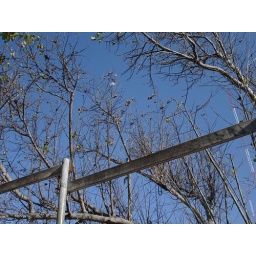
tree in blue